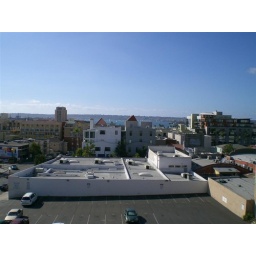
Day view of Little Italy, and San Diego Harbor from fourth floor balcony in Vantaggio Suites